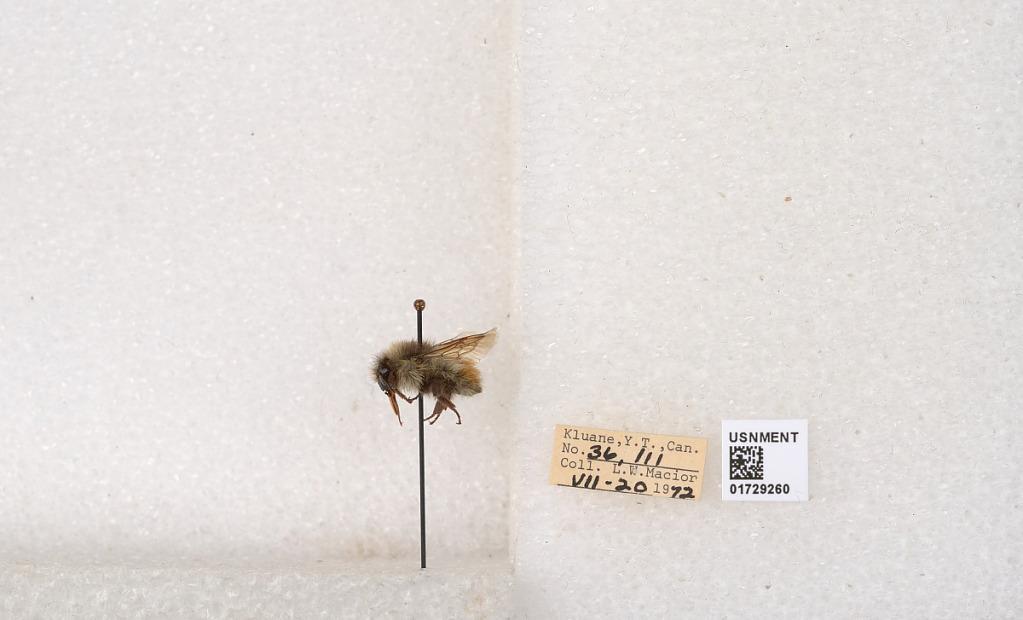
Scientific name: Bombus flavifrons Cresson
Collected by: L. Macior
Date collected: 1972-7-20
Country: Canada
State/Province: Yukon Territory
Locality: Kluane National Park and Reserve
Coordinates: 60.7493, -139.504